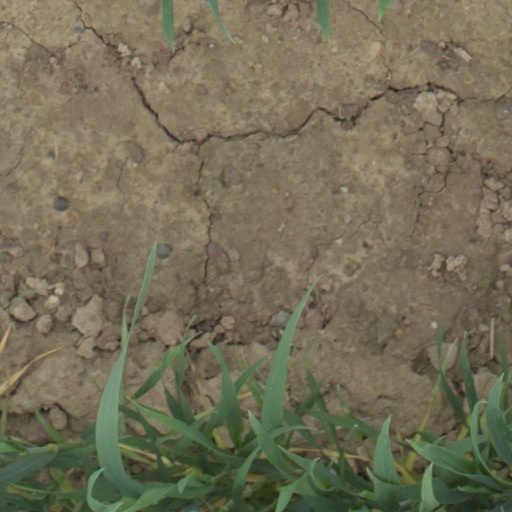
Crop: wheat